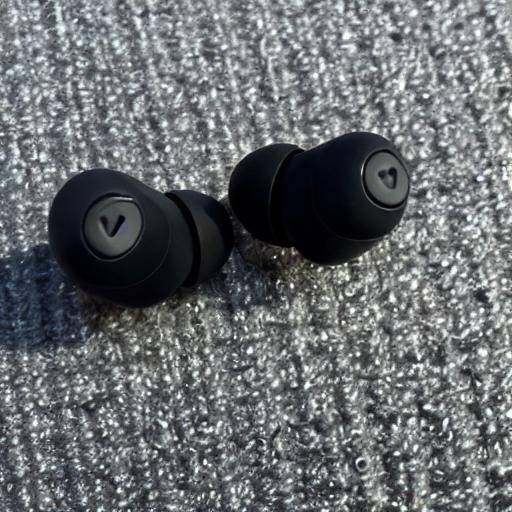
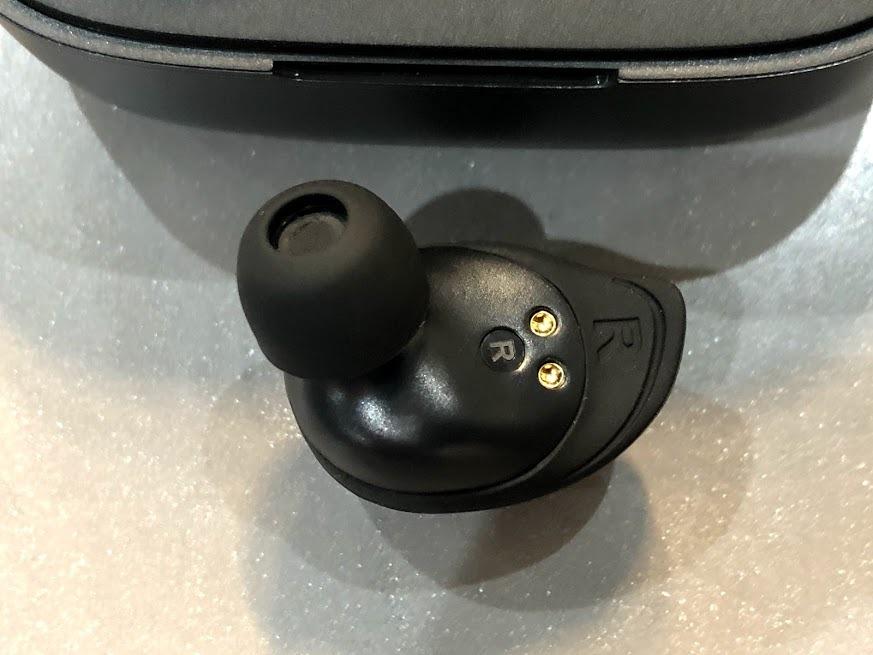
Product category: earbuds
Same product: no